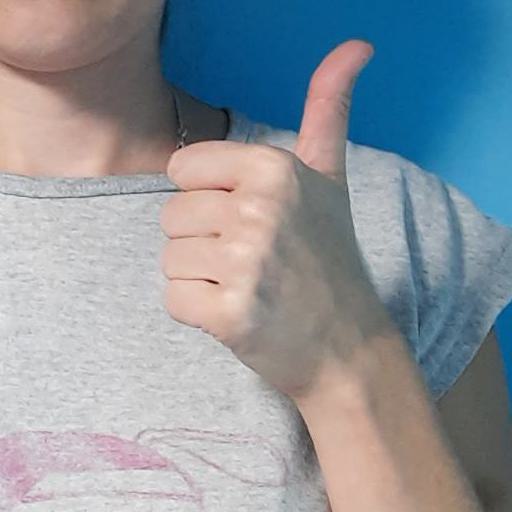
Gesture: like